For Dummies

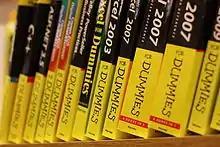
Various books in the series

Almost all "Dummies" books are organized around sections called "parts", which are groups of related chapters. Parts are almost always preceded by a Rich Tennant comic that refers to some part of the subject under discussion, though the comics were discontinued in 2012. Sometimes the same Tennant drawing reappears in another "Dummies" book with a new caption.